Question: Who is in the photo?
Tambaya: Wanene a hoton?
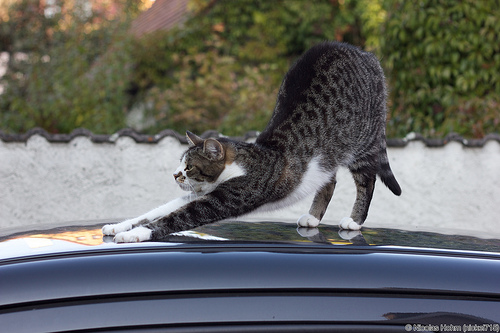
Answer: No one.
Amsa: Babu kowa.